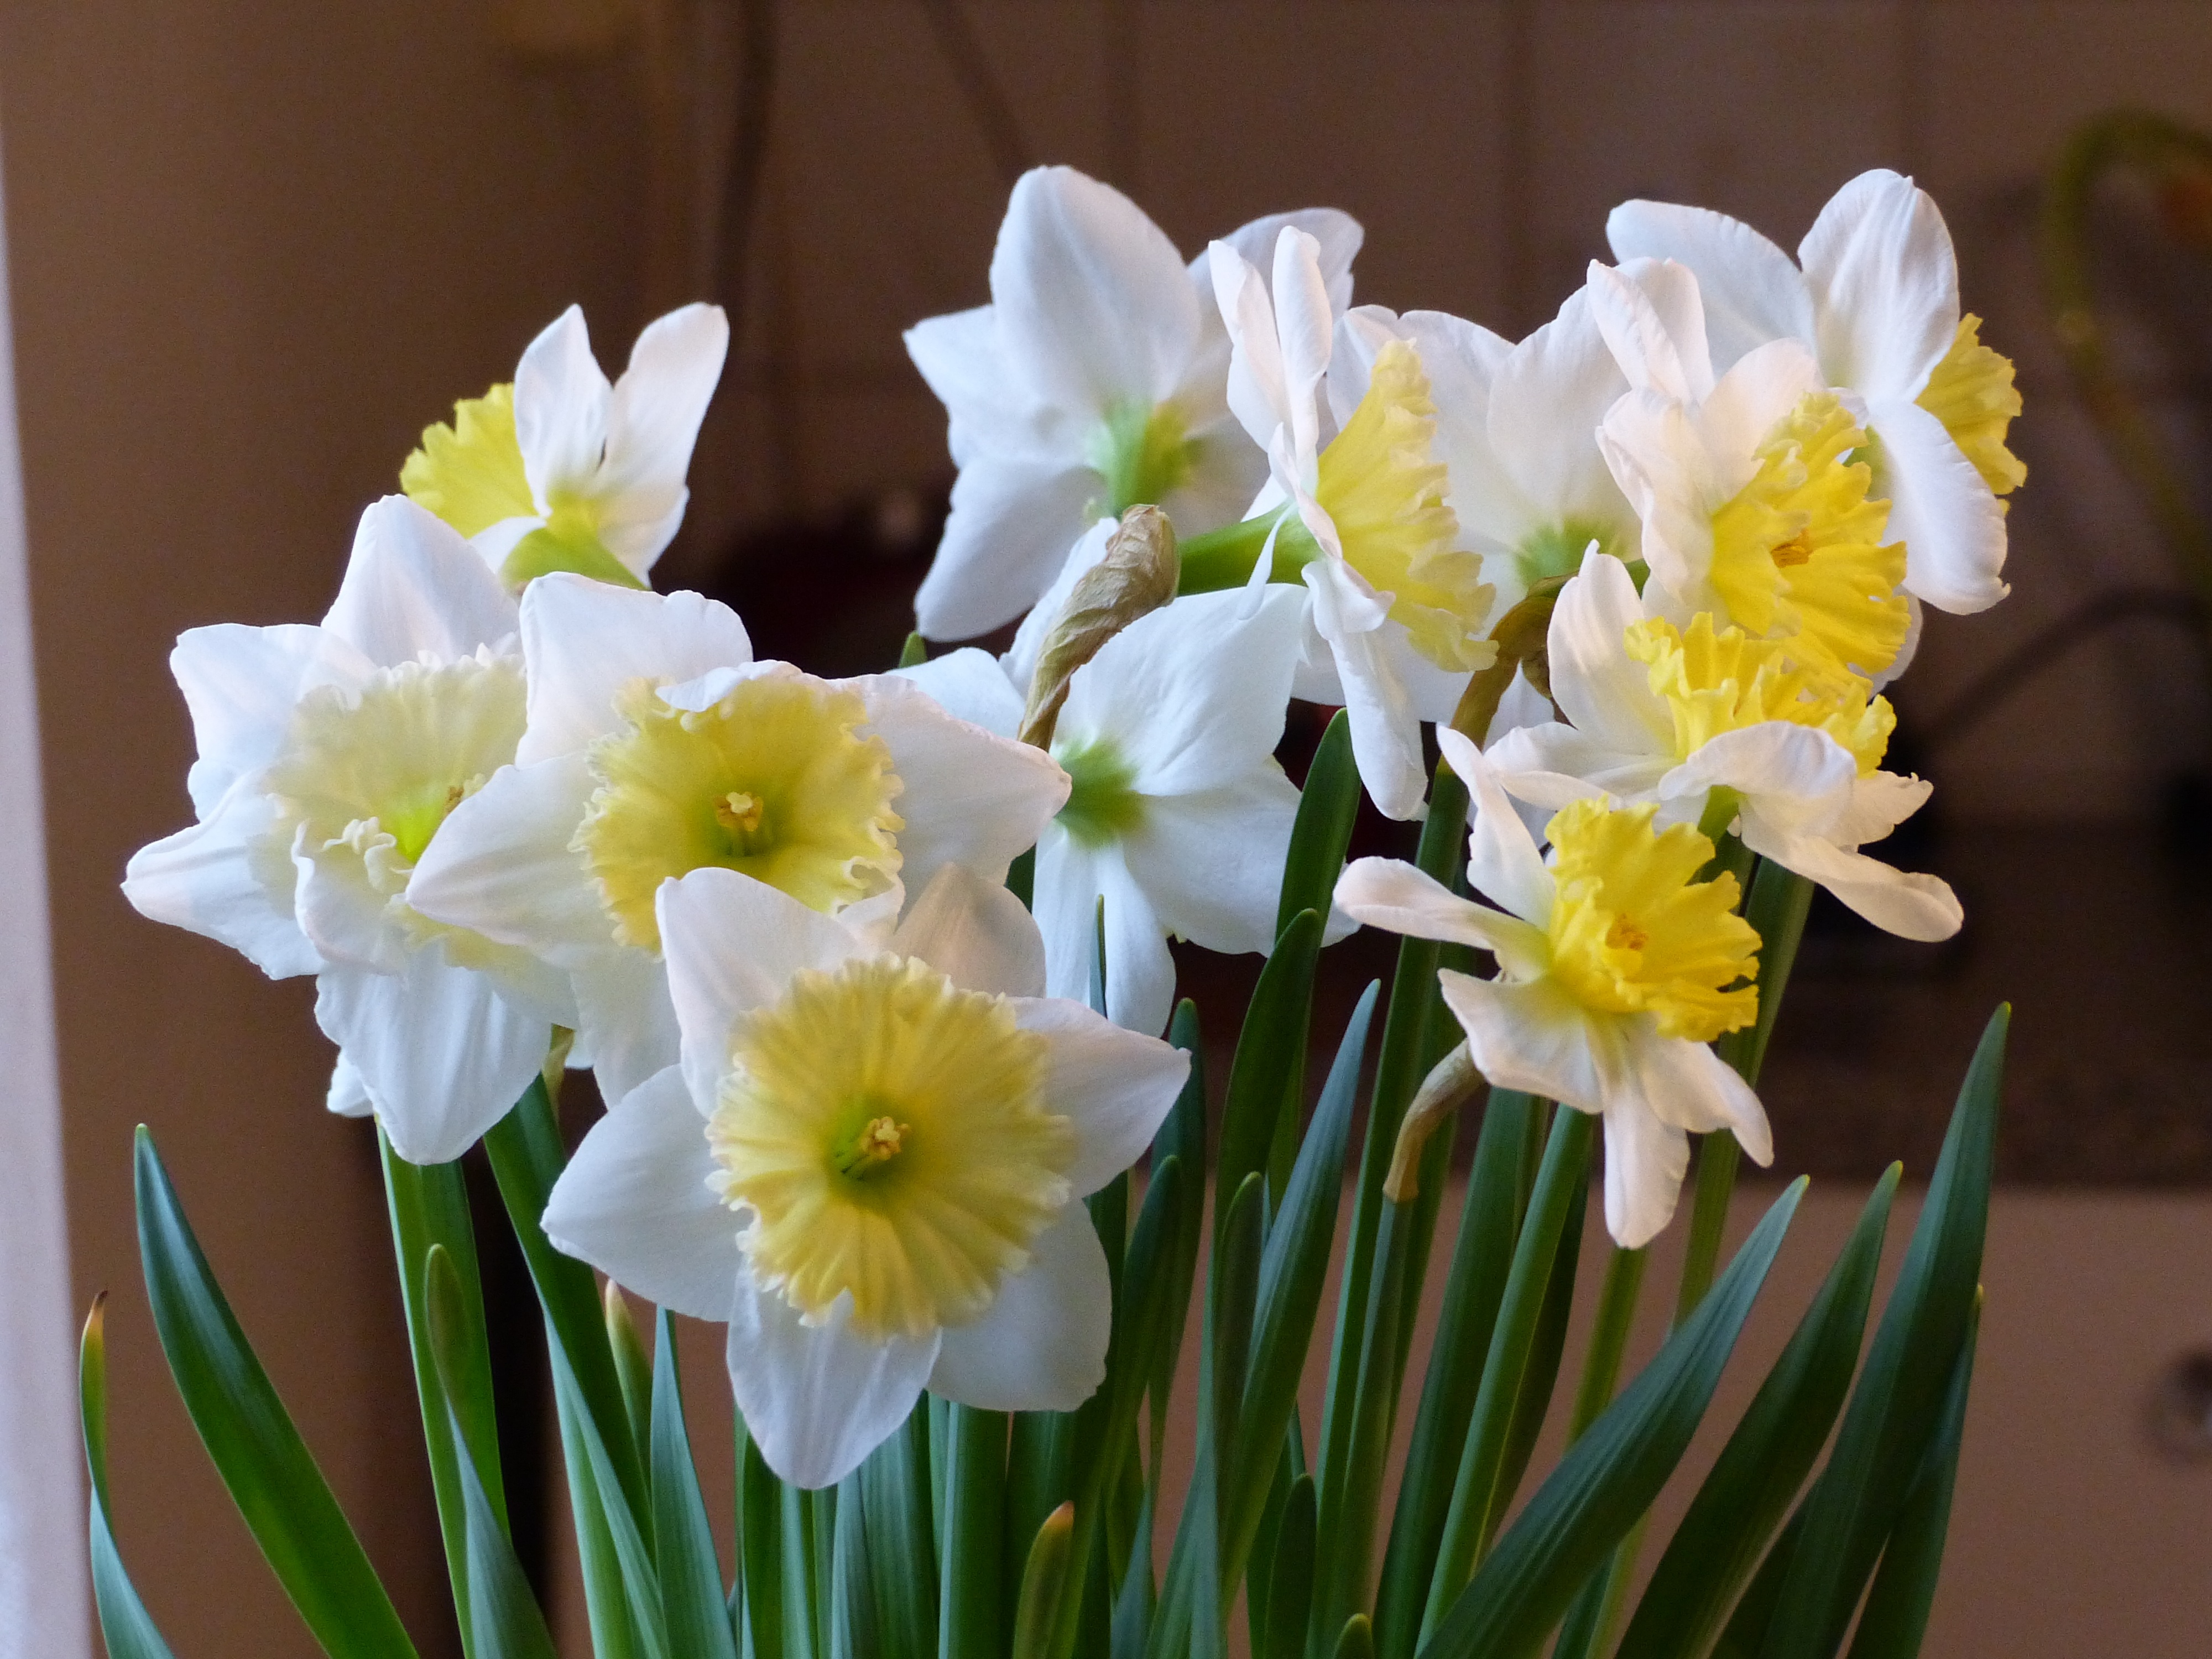
plant, white, wheel, flower, spring, green, botany, yellow, flora, flowers, colors, bulbs, narcissus, floristry, flowering plant, cattleya, land plant, christmas orchid